History of Sialkot

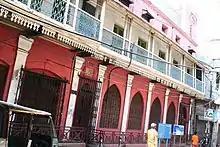
Iqbal Manzil the residence of Allama Iqbal.

Sialkot's modern prosperity began during the colonial era. The city had been known for its paper making and ironworks prior to the colonial era, and became a centre of metalwork in the 1890s. Surgical instruments were being manufactured in Sialkot for use throughout British India by the 1920s. The city also became a centre for sports goods manufacturing for British troops stationed along with the North West Frontier due to the availability of nearby timber reserves.